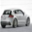
Label: automobile